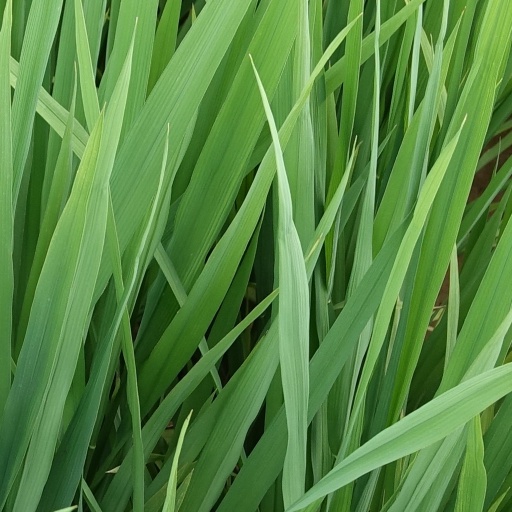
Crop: rice